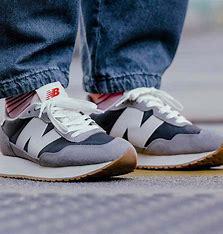
Brand: New
Model: Balance 237